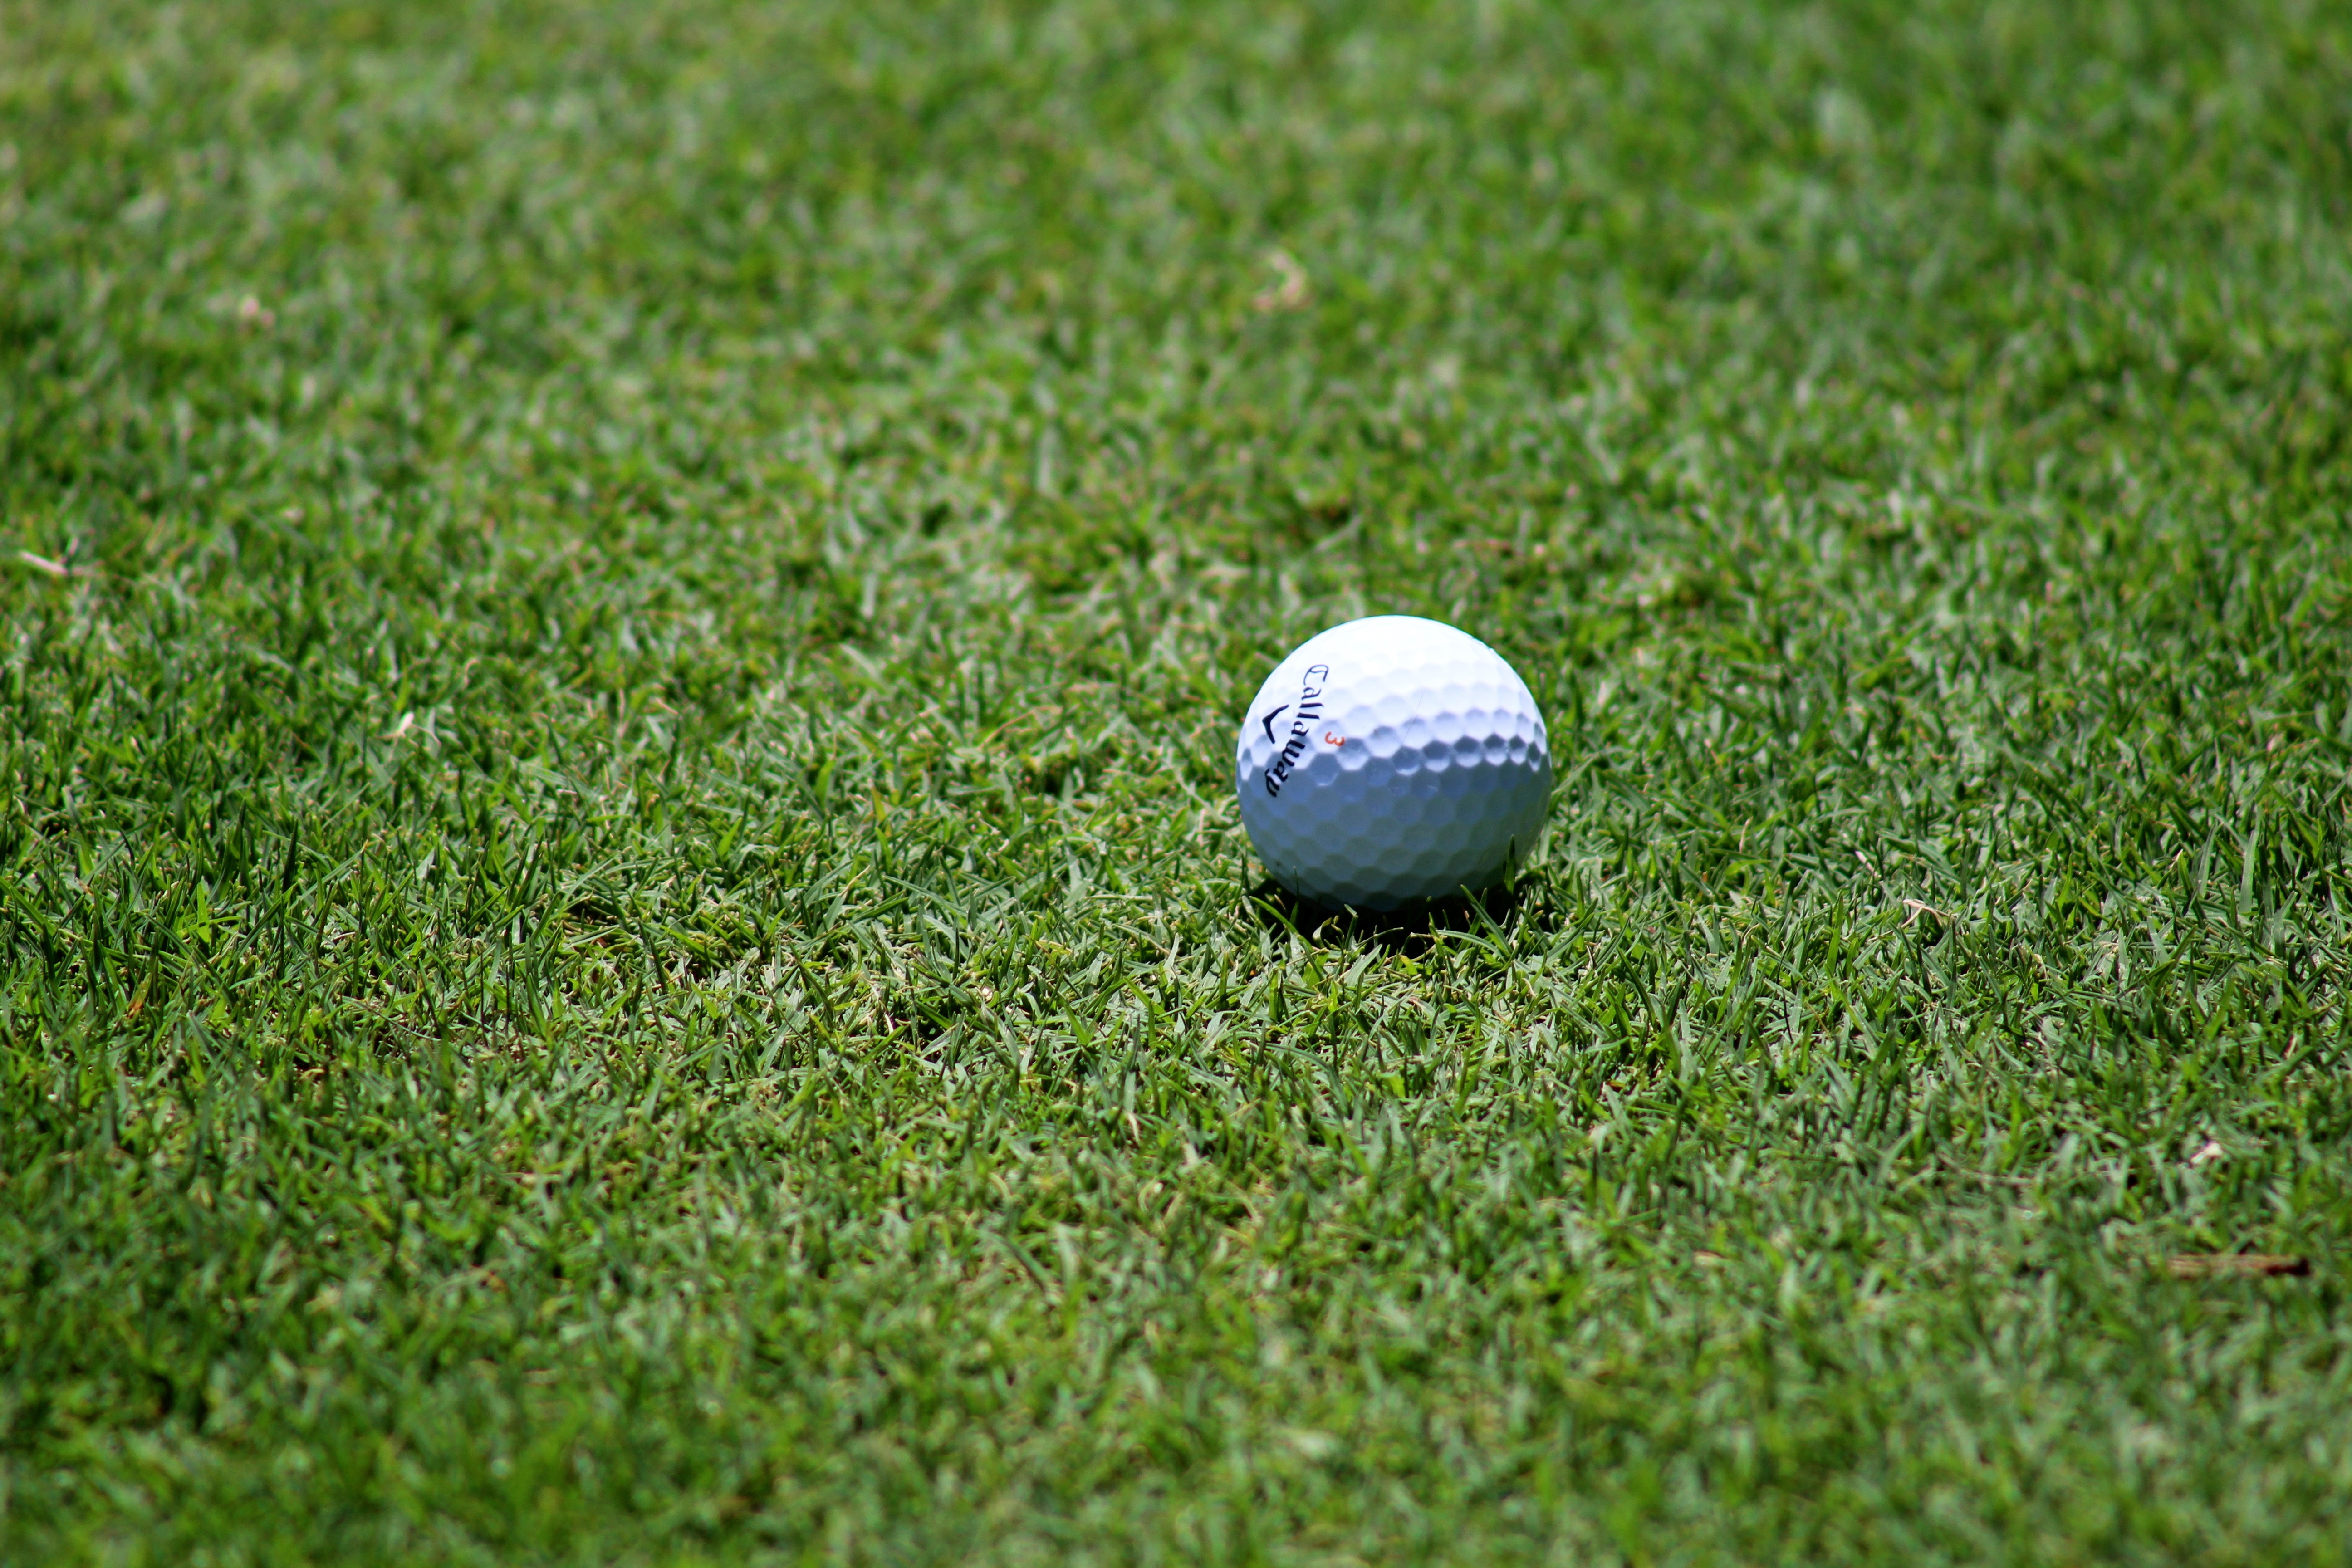
grass, lawn, recreation, green, baseball field, golf, sports equipment, golf ball, sports, ball, fairway, games, ball game, outdoor recreation, sport venue, pitch and putt